En La Mañana

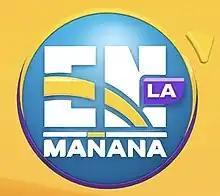

En La Mañana (In The Morning) is a Puerto Rican breakfast television show that airs on TeleOnce. The show is a revival of the original breakfast show called "Tu Mañana" ("Your Morning") that aired on TeleOnce from 1991 to 2002 and in Univision Puerto Rico television network from 2002 to 2014. The original version of the show debuted on March 11, 1991, and was aired on weekday mornings. On October 14, 2014, the show was cancelled as part of a restructuring of Univision Puerto Rico's operations that included the closure of its news department. With the sale of WLII-DT from Univision to Liberman Media Group the new owners have announced they intend to revive "Tu Mañana" in 2023. The show's revival was officially announced on October 17, 2023, with a premiere date set for October 30, 2023. For the revival, the show's name was slightly tweaked from "Your Morning" to In The Morning